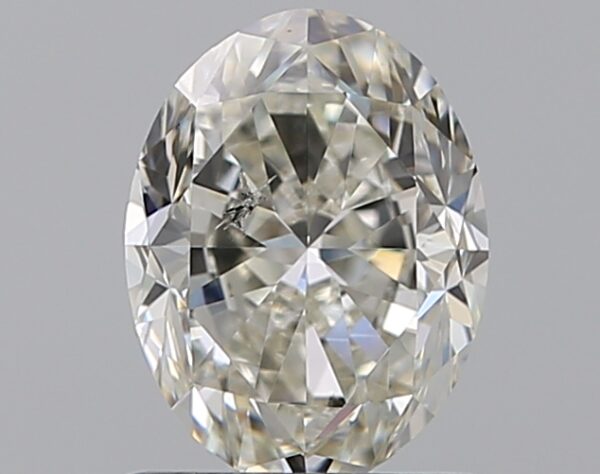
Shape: oval
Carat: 1
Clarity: SI2
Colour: J
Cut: GD
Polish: EX
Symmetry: GD
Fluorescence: F
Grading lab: GIA
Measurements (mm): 7.15 x 5.41 x 3.63